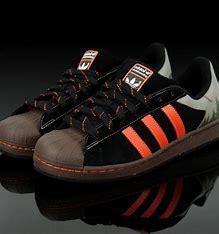
Brand: adidas
Model: Superstar Skate